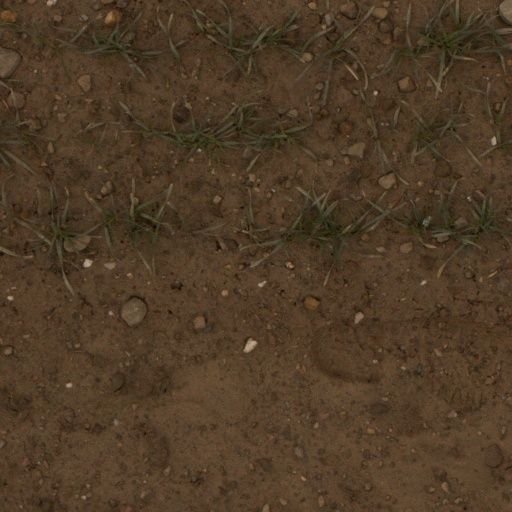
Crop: wheat